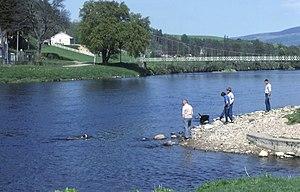
Cette liste comprend tous les sites Ramsar de l'Écosse. Les sites Ramsar sont des sites de zones humides de renommée internationale, protégés aux termes de la Convention de Ramsar sur les zones humides, qui a été développée et adoptée par les nations participantes lors d'une réunion tenue le 2 février 1971 à Ramsar en Iran. À la fin de 2010, 160 États étaient parties contractantes à la Convention, et le nombre total de sites dans le monde s'élevait à 1 920. Le Royaume-Uni est l’un des 18 signataires de la Convention et a depuis lors désigné 168 sites Ramsar. 51 de ces sites sont situés en Écosse, dont l'un, Upper Solway Flats and Marshes, qui couvre une partie de l'Écosse et de Angleterre dans le Solway Firth. La superficie totale de tous les sites Ramsar en Écosse est d'environ 313 500 hectares. Tous les sites Ramsar d'Écosse font partie du réseau européen Natura 2000 en tant que Zone de protection spéciales ou Zones spéciales de conservation, et de nombreux sites sont protégés en tant que Site d'intérêt scientifique particulier en vertu de la législation du Royaume-Uni.
La Spey est le deuxième fleuve le plus long d'Écosse.